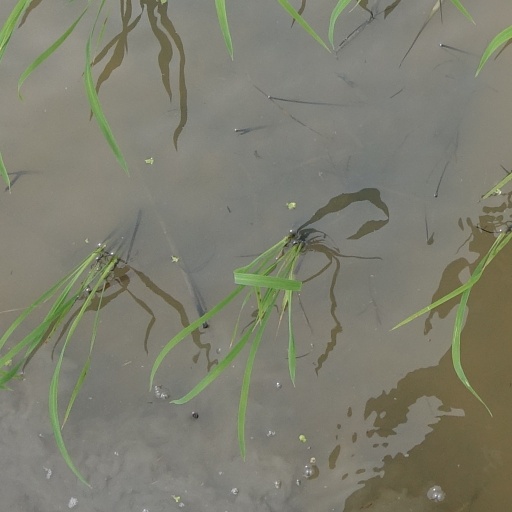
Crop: rice